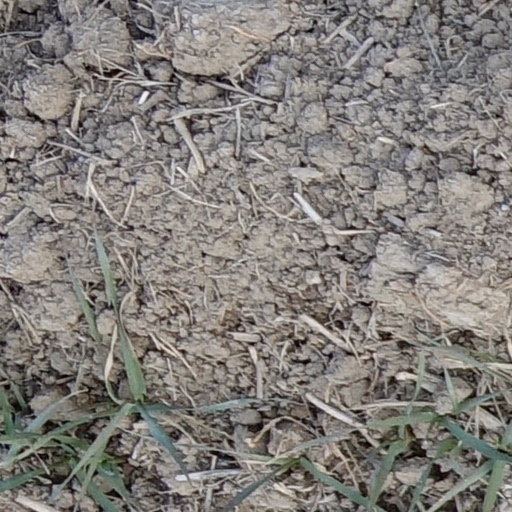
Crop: wheat